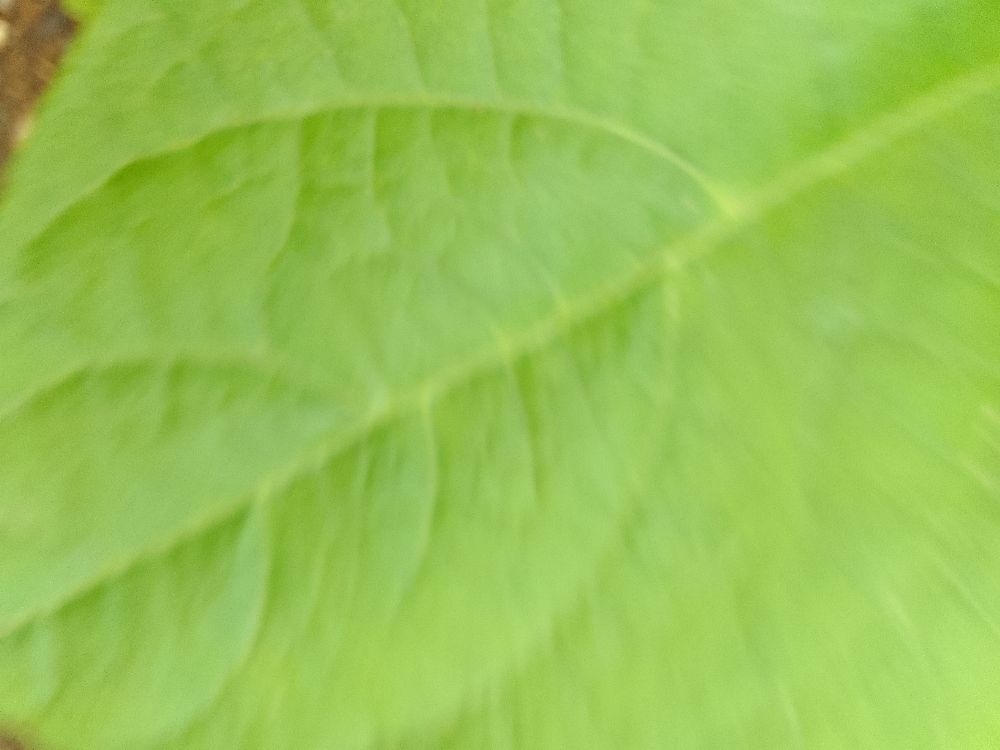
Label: healthy